Keshia Knight Pulliam

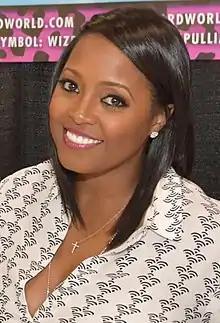
Knight Pulliam at the Wizard World Comic Con in 2015

Keshia Knight Pulliam (born April 9, 1979) is an American actress. She began her career as a child actress. She landed her breakthrough role as Rudy Huxtable, on the NBC sitcom "The Cosby Show" (1984–1992), and became the youngest person to be nominated for an Emmy Award, when she earned a nomination for Outstanding Supporting Actress in A Comedy Series at the 38th Primetime Emmy Awards. She later reprised the character on the spin-off series "A Different World" (1987–88). Knight Pulliam is also known for her portrayal of Miranda Lucas-Payne on the TBS comedy drama "Tyler Perry's House of Payne" (2007–present).